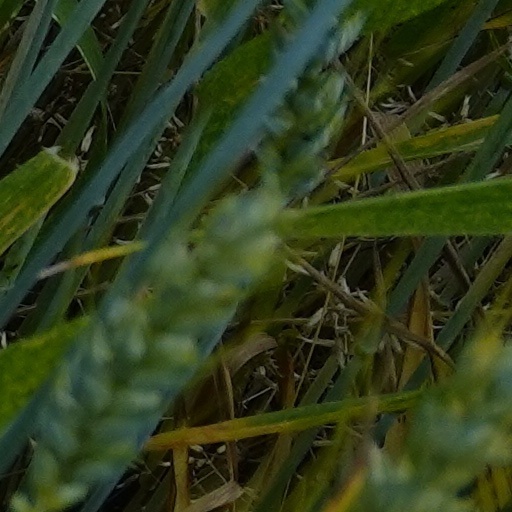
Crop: wheat